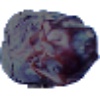
Label: Dates 1